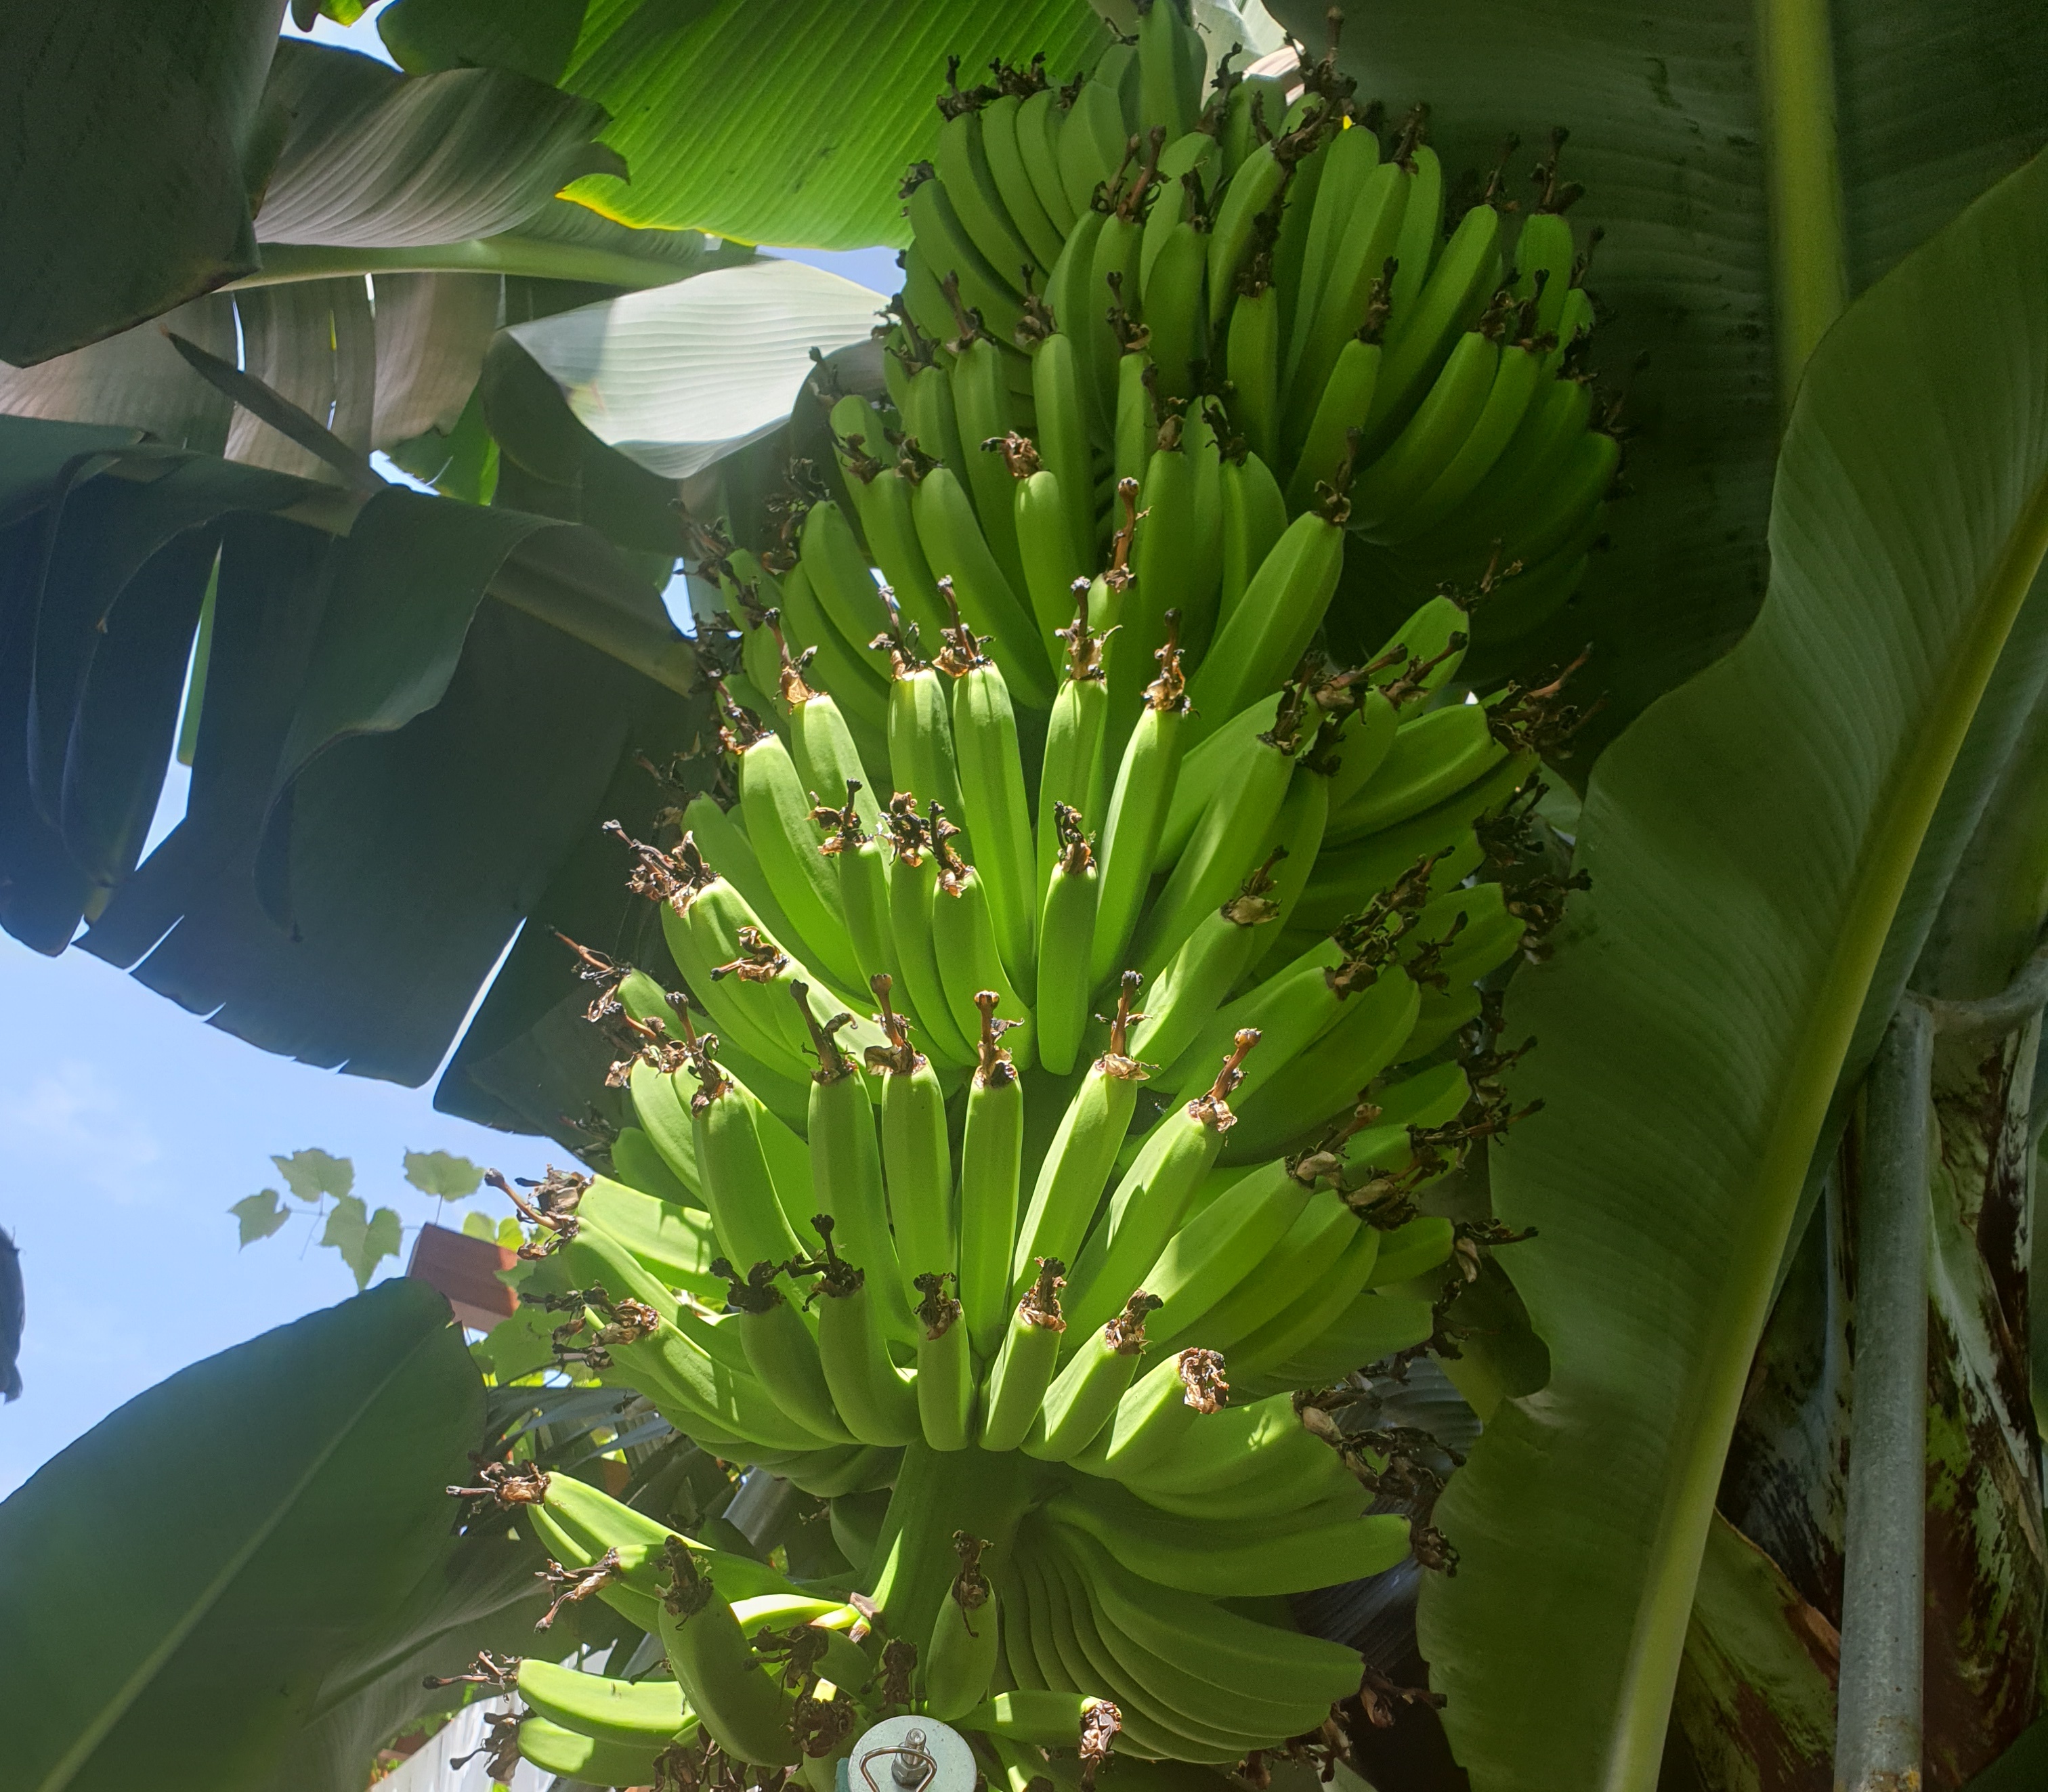
Label: Keep